Kadoorie Synagogue

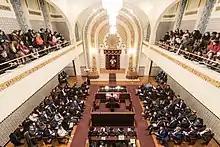
Shabbaton 2020

According to the official blog of the community, it includes about 500 Jews originally from more than thirty countries and gathers all standards and degrees of observance of Judaism.